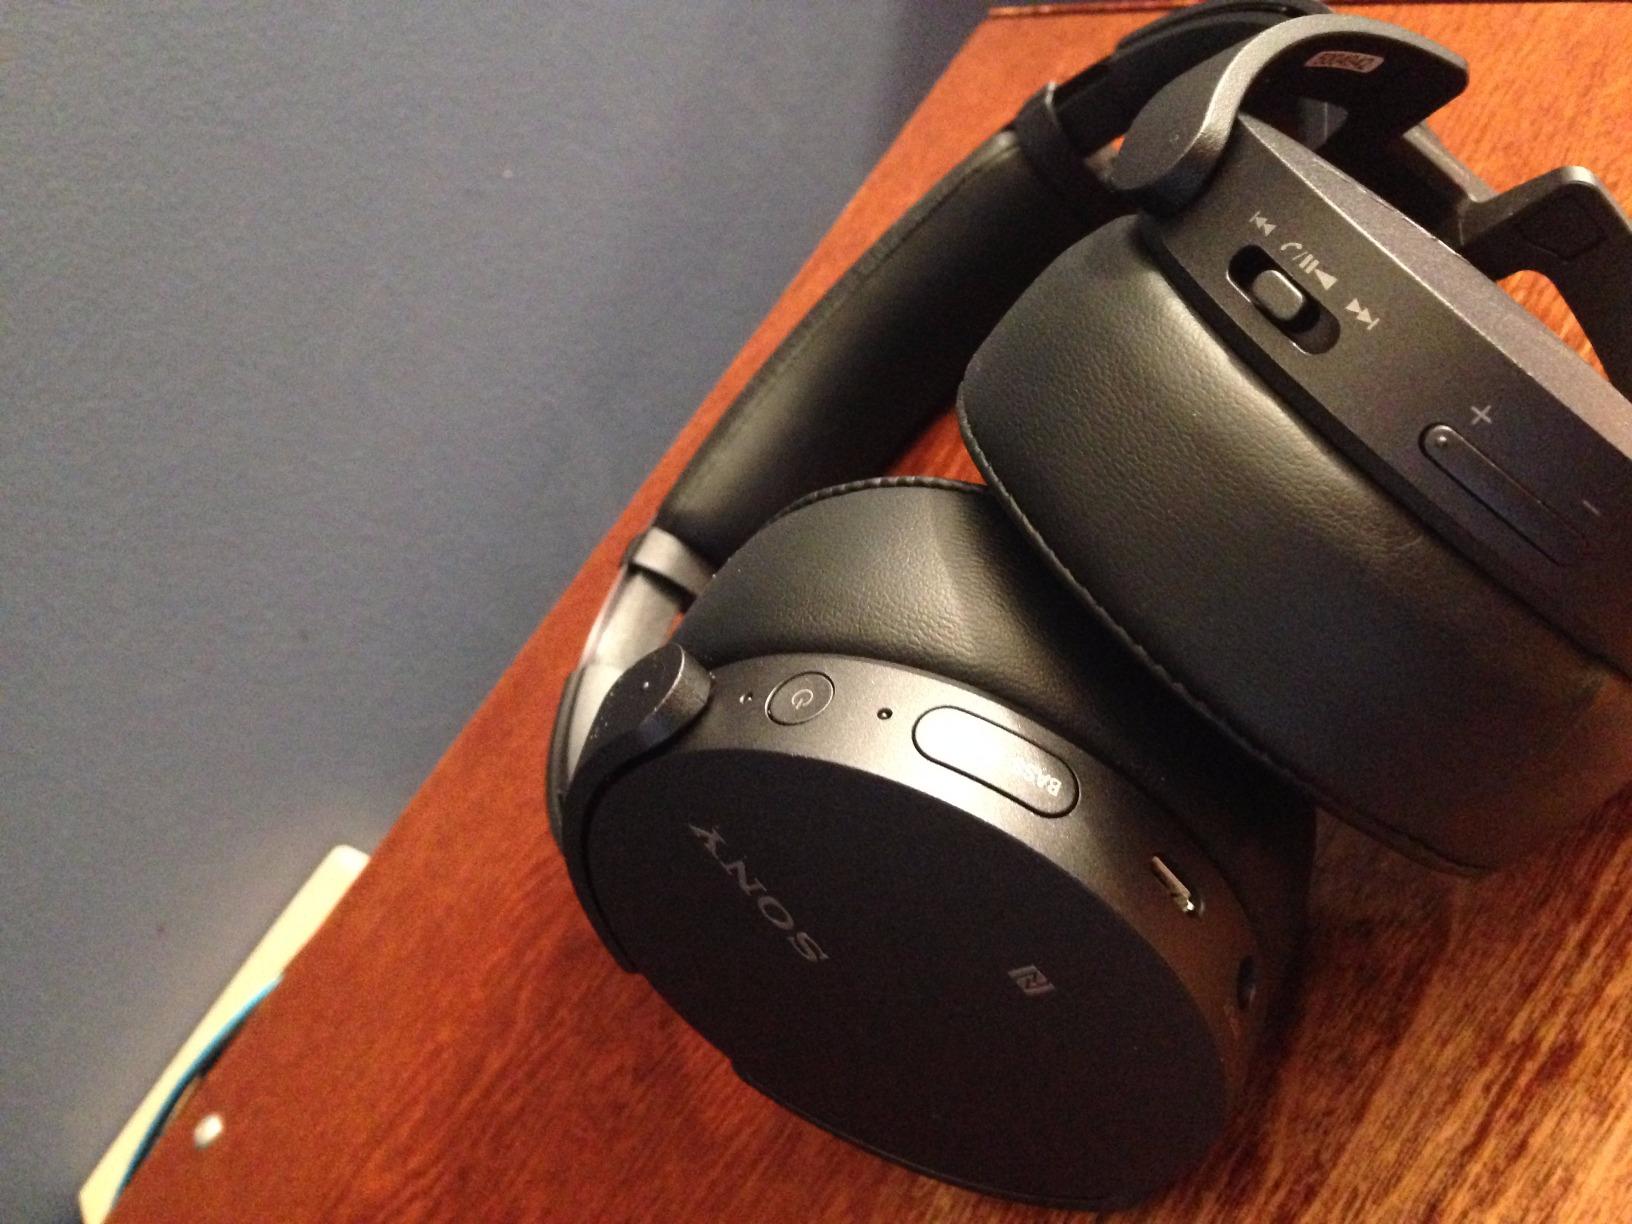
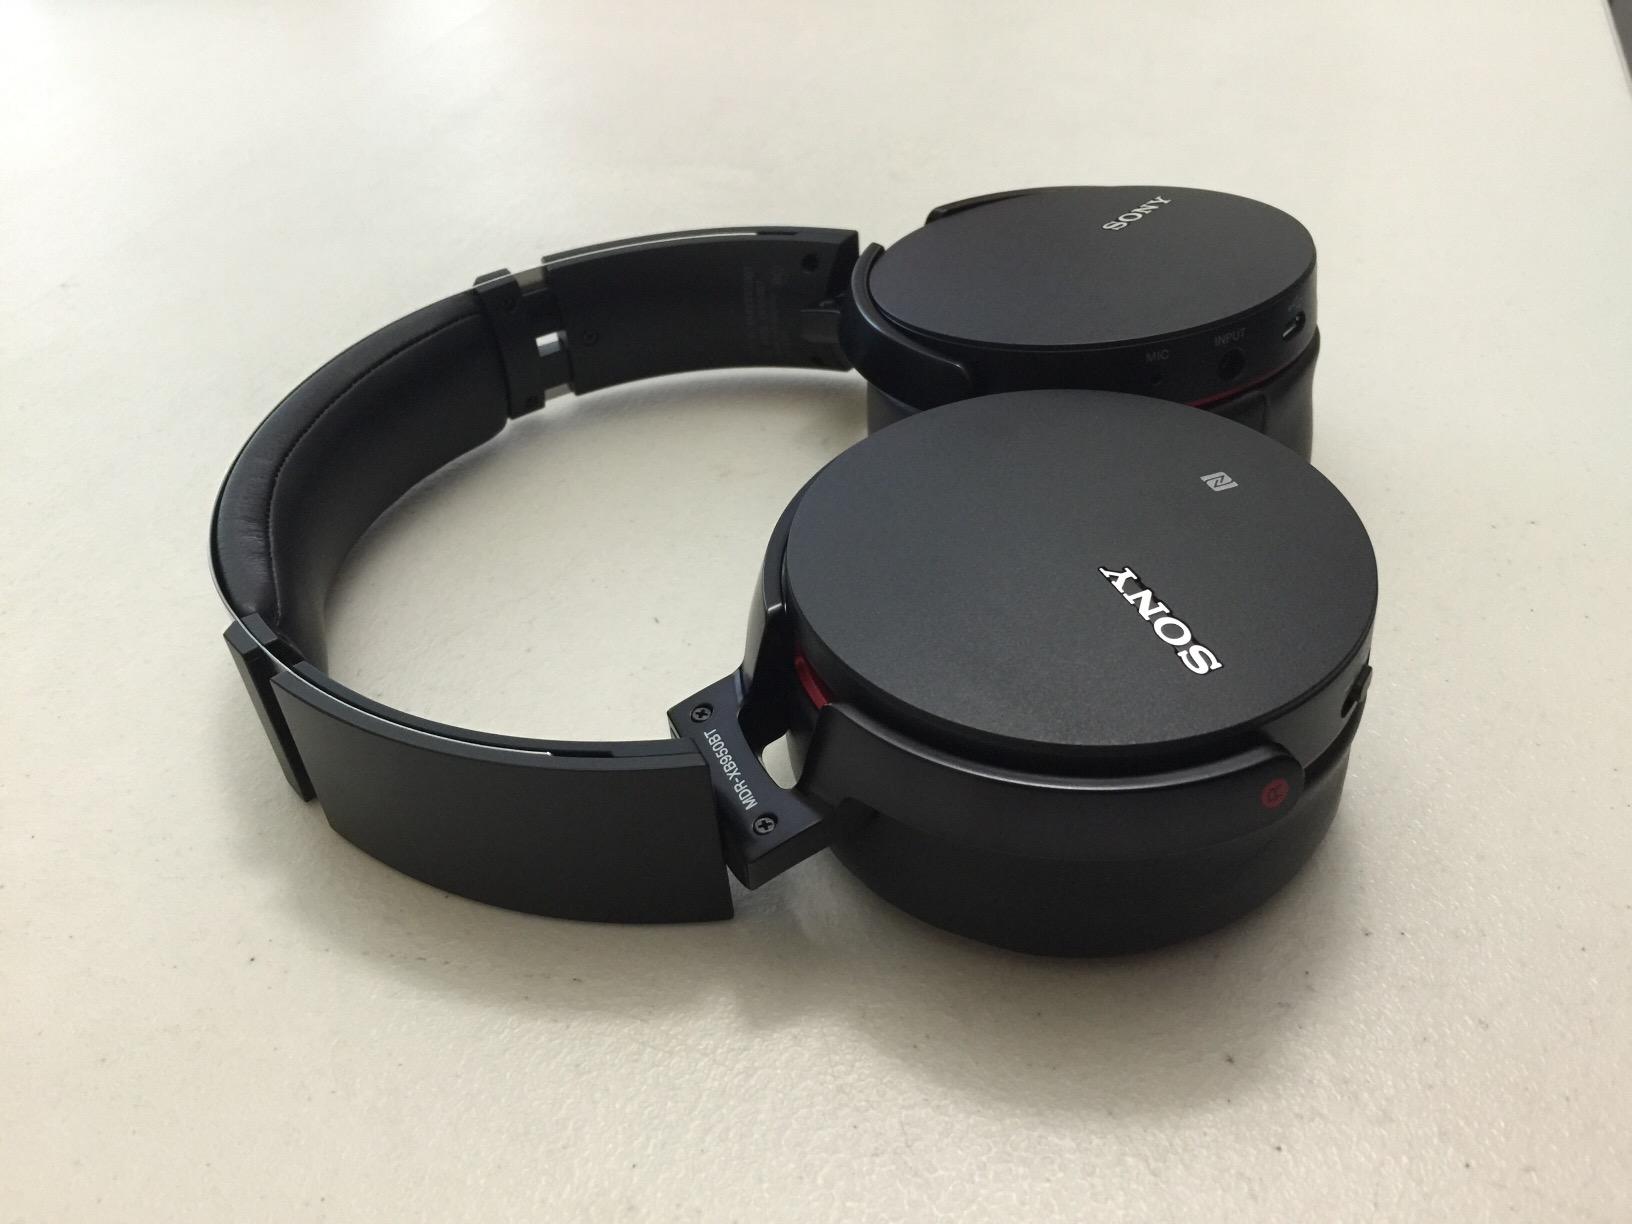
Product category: headphones
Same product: no